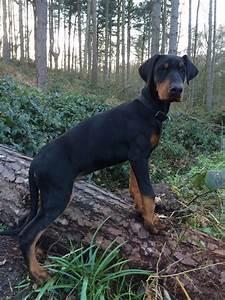
dog